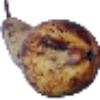
Label: pear_abate